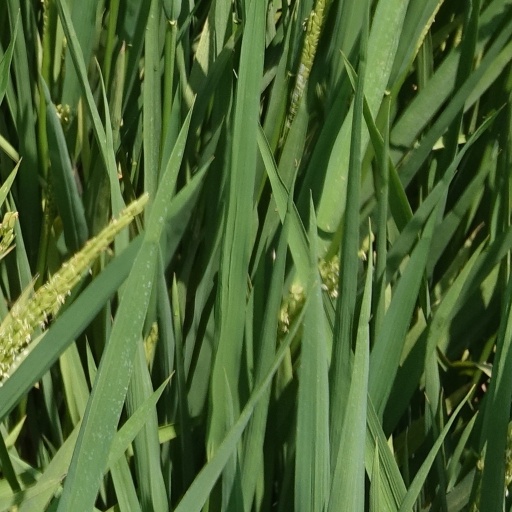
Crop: rice